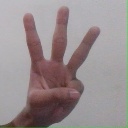
अक्षर: व